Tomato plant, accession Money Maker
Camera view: vertical (180 deg); turntable rotation: 60 degrees
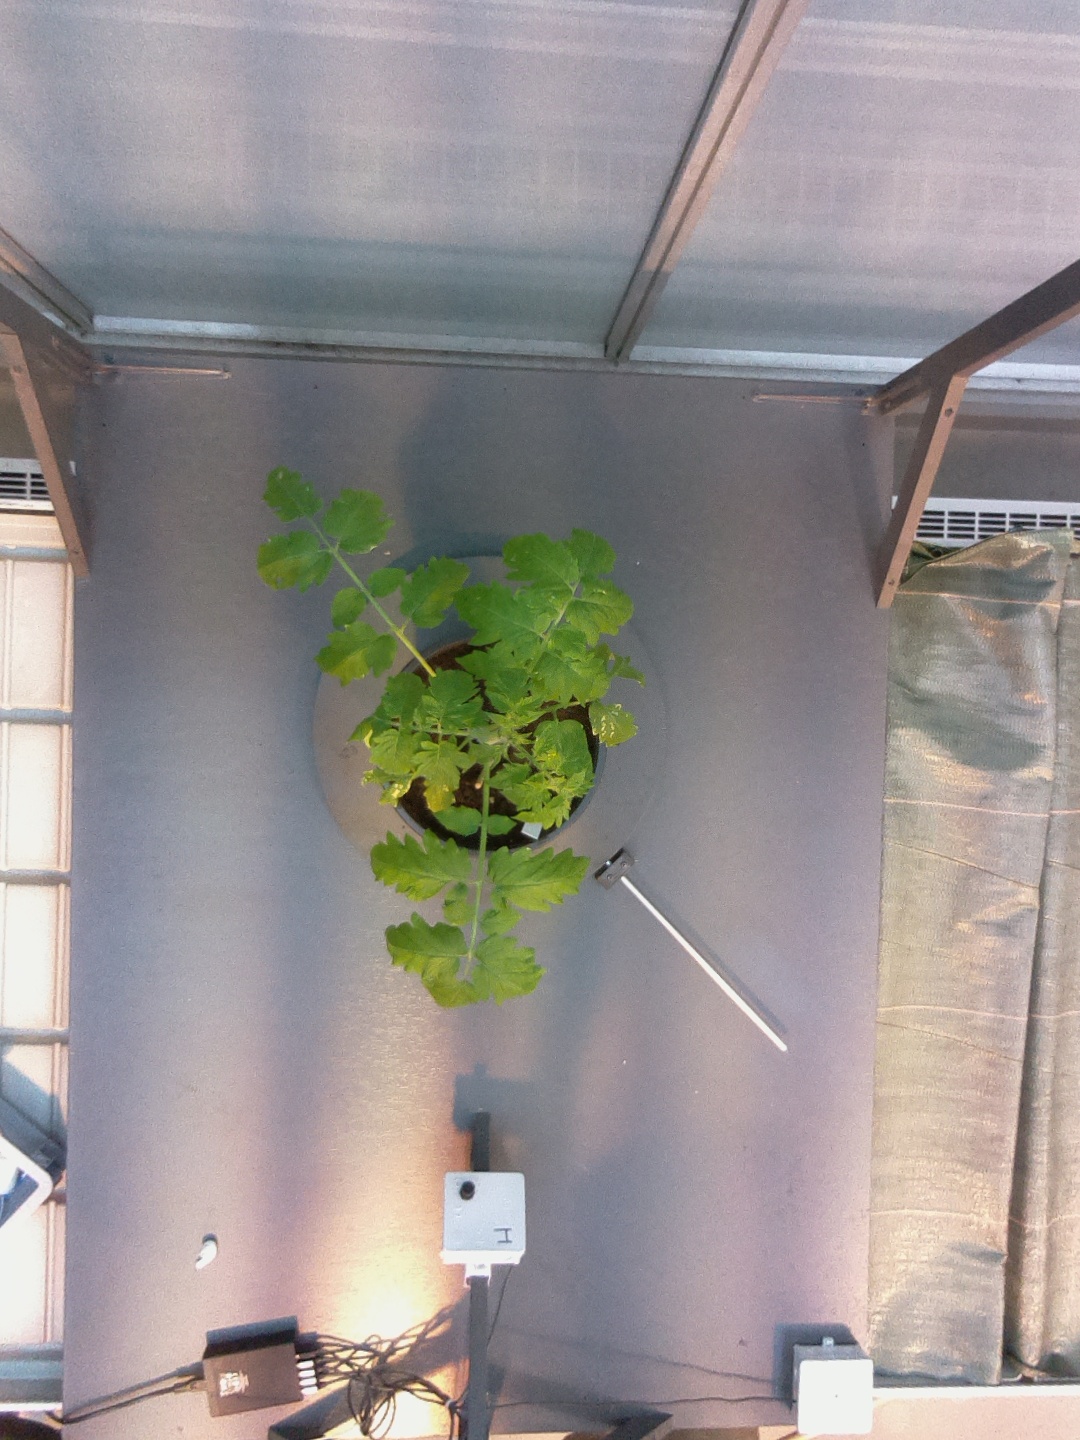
BBCH growth stage 14: 8 of true leaves visible